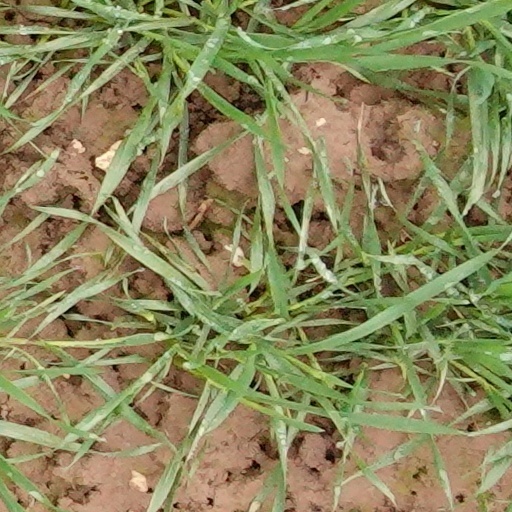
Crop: wheat